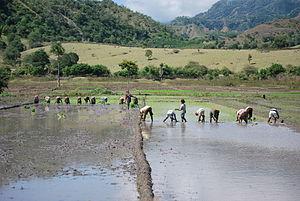
Oecusse ou Oécusse est une municipalité du Timor oriental constituant une exclave côtière dans la partie occidentale de l'île de Timor entouré par le territoire indonésien. Elle est bordée par la mer de Savu.